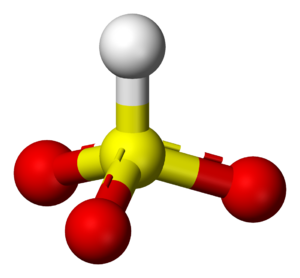
Un bisulfite est un composé chimique contenant l'anion bisulfite, ou hydrogénosulfite selon l'appellation recommandée par l'IUPAC, de formule brute HSO₃⁻. Le bisulfite de sodium NaHSO₃ est un exemple de bisulfite. Il ne doit pas être confondu avec l'ion disulfite de formule S₂O₅²⁻.